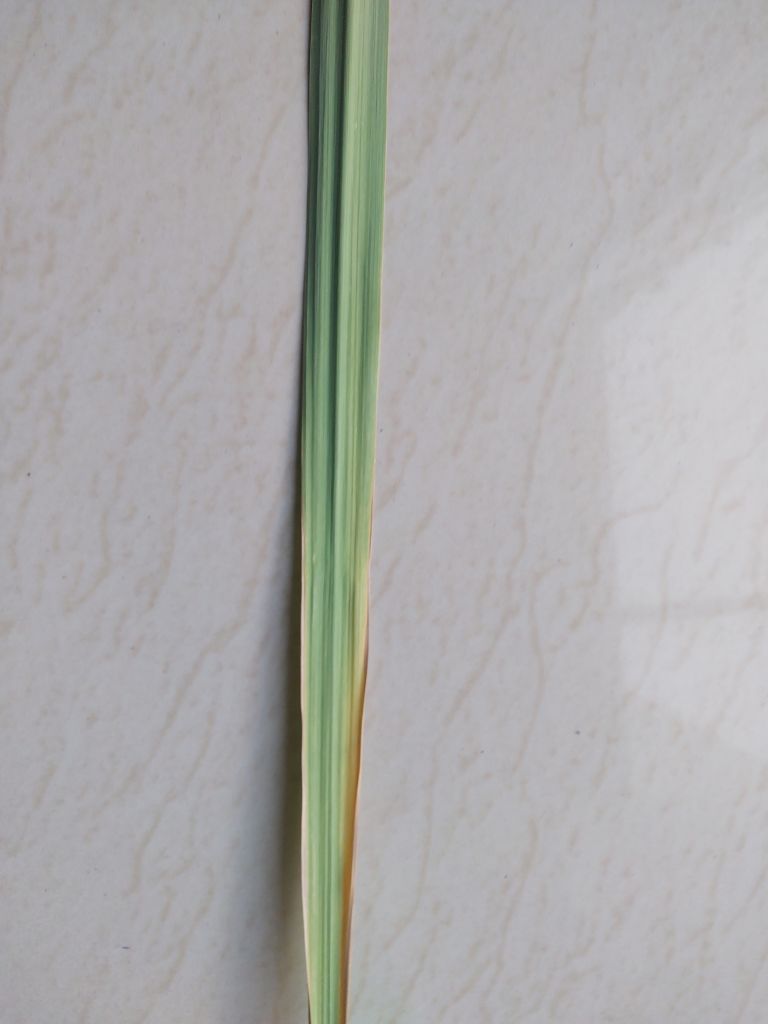
Label: Banded Chlorosis